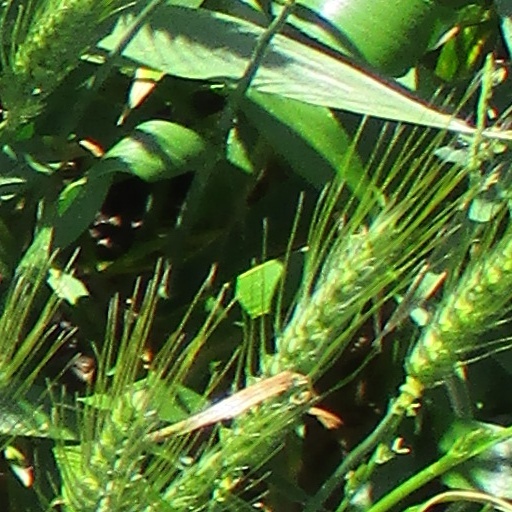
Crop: wheat